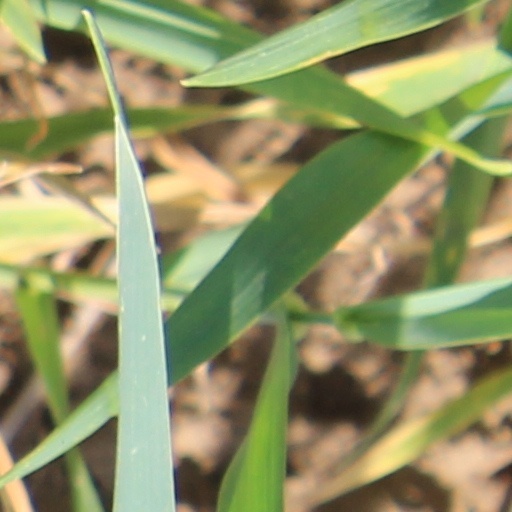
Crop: wheat